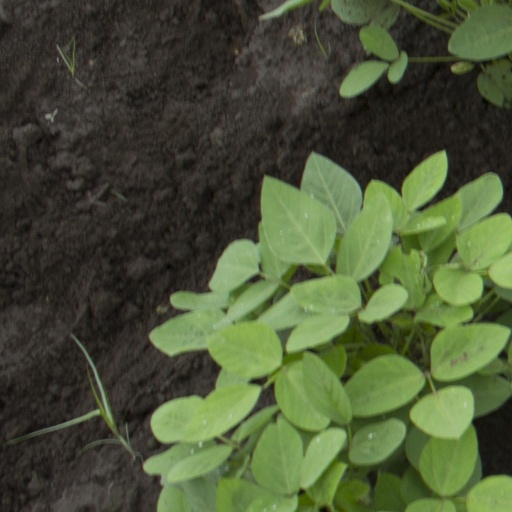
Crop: soybean